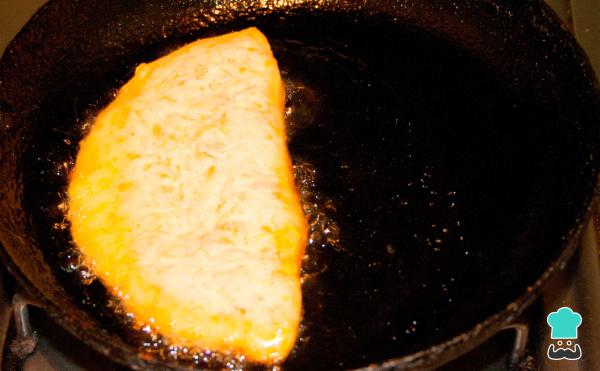
Prepara previamente una sartén con suficiente aceite, espera que se encuentre bien caliente y fríe las empanadas de zanahoria con cuidado para evitar que salpique el aceite. Espera unos minutos de cada lado hasta que veas que quedan doradas y crujientes.